Godbeites

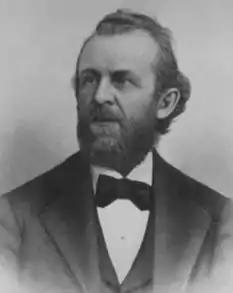
William S. Godbe

The Godbeites were members of the "Godbeite Church", officially called the "Church of Zion", organized in 1870 by William S. Godbe. This dissident offshoot of the Church of Jesus Christ of Latter-day Saints was aimed toward embracing all belief systems. Known for embracing spiritualism and mysticism, the church died out by the 1880s.